Love Expresso

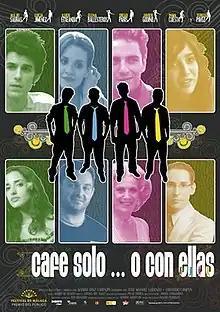
Spanish theatrical release poster

Love Espresso is a 2007 Spanish comedy film directed and written by Álvaro Díaz Lorenzo. The cast features Alejo Sauras, Lucía Jiménez, Asier Etxeandia, Elena Ballesteros, Diego Paris, Javier Godino, Inma Cuesta and Terele Pávez.